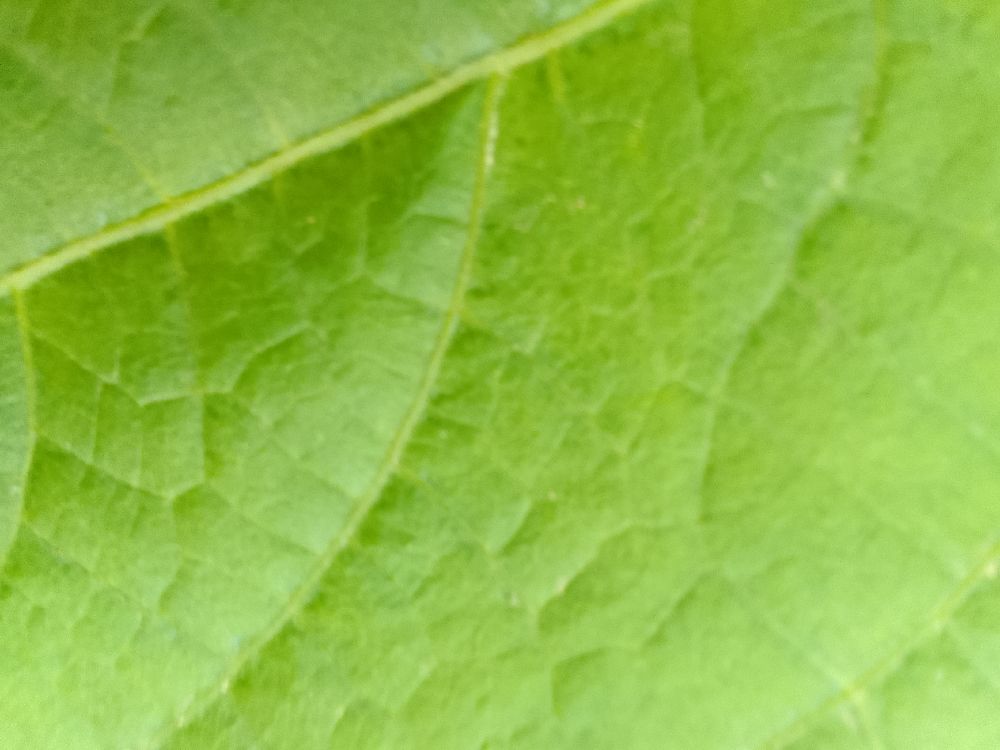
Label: healthy